Plant badge

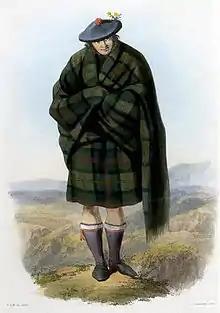
A Victorian era, romantic depiction of a Highlander, clothed in a belted plaid, by R. R. McIan. The Highlander depicted is a MacLennan, who is wearing a sprig of furze as his clan badge.

A clan badge, sometimes called a plant badge, is a badge or emblem, usually a sprig of a specific plant, that is used to identify a member of a particular Scottish clan. They are usually worn affixed to the bonnet behind the Scottish crest badge, or pinned at the shoulder of a lady's tartan sash. According to popular lore clan badges were used by Scottish clans as a means of identification in battle. An authentic example of plants being used in this way (though not by a clan) were the sprigs of oats used by troops under the command of Montrose during the sack of Aberdeen. Similar items are known to have been used by military forces in Scotland, like paper, or the "White Cockade" (a bunch of white ribbon) of the Jacobites.